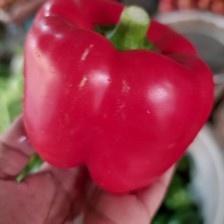
Label: capsicum